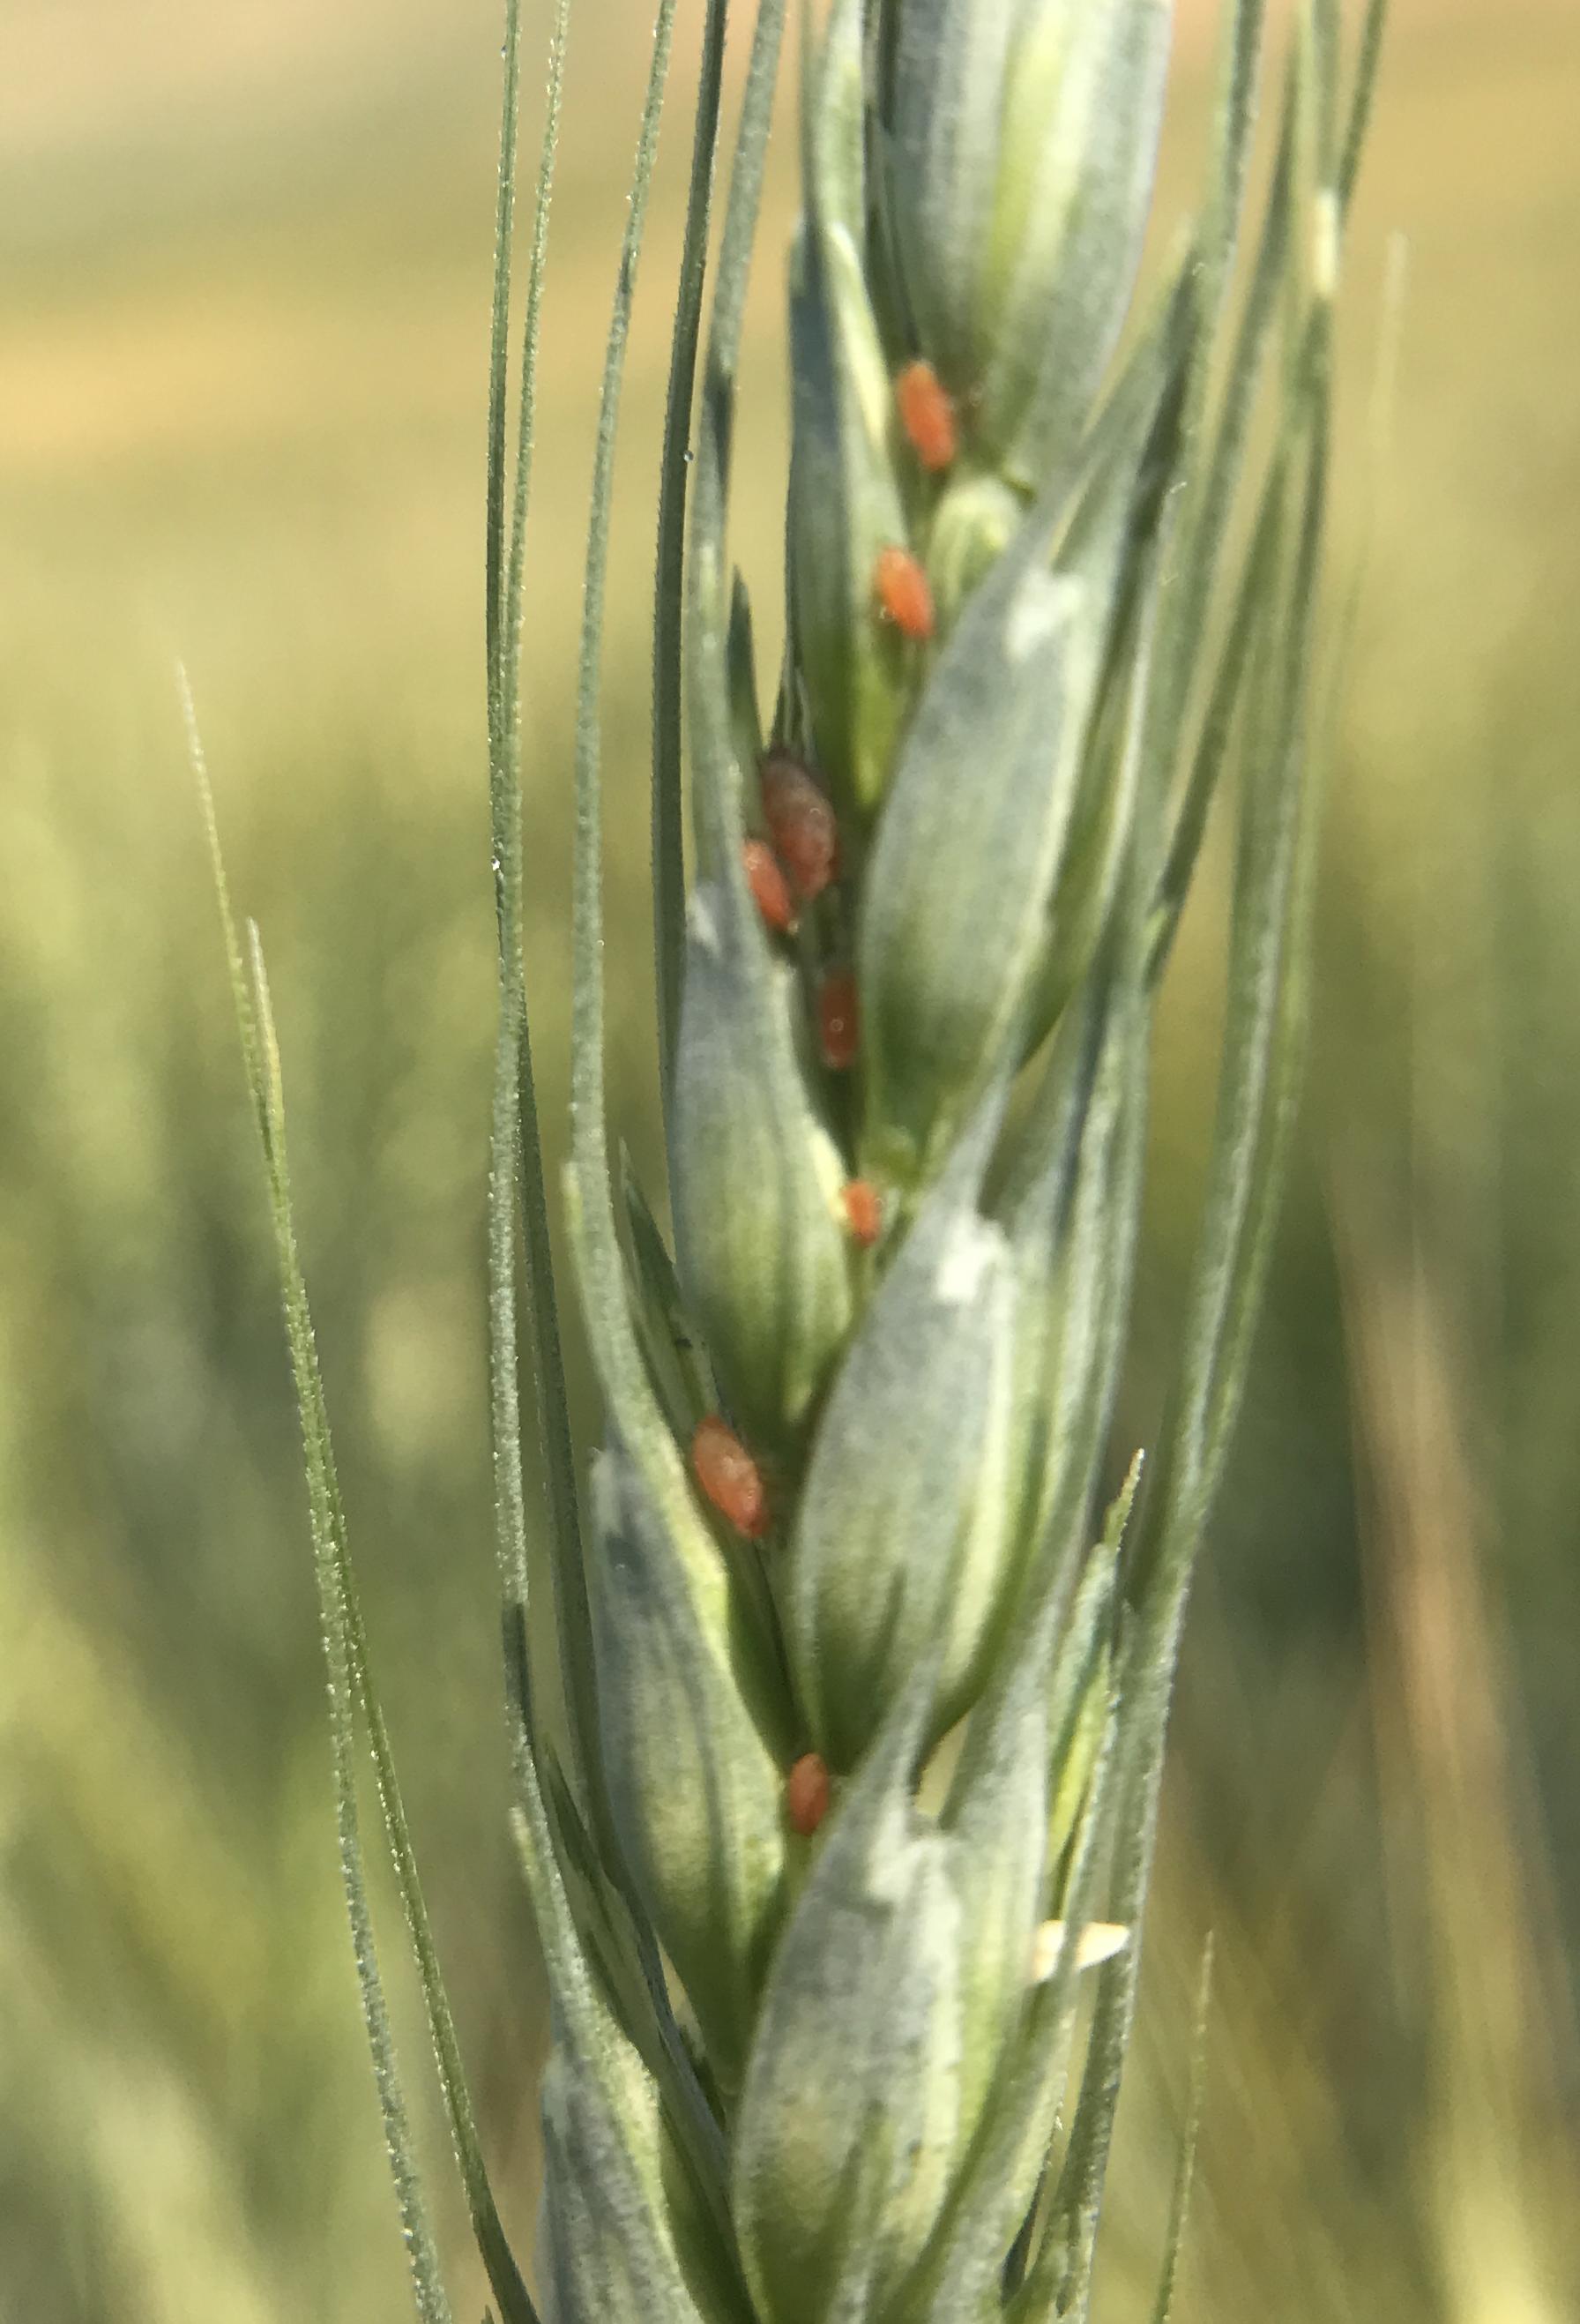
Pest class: english_grain_aphid